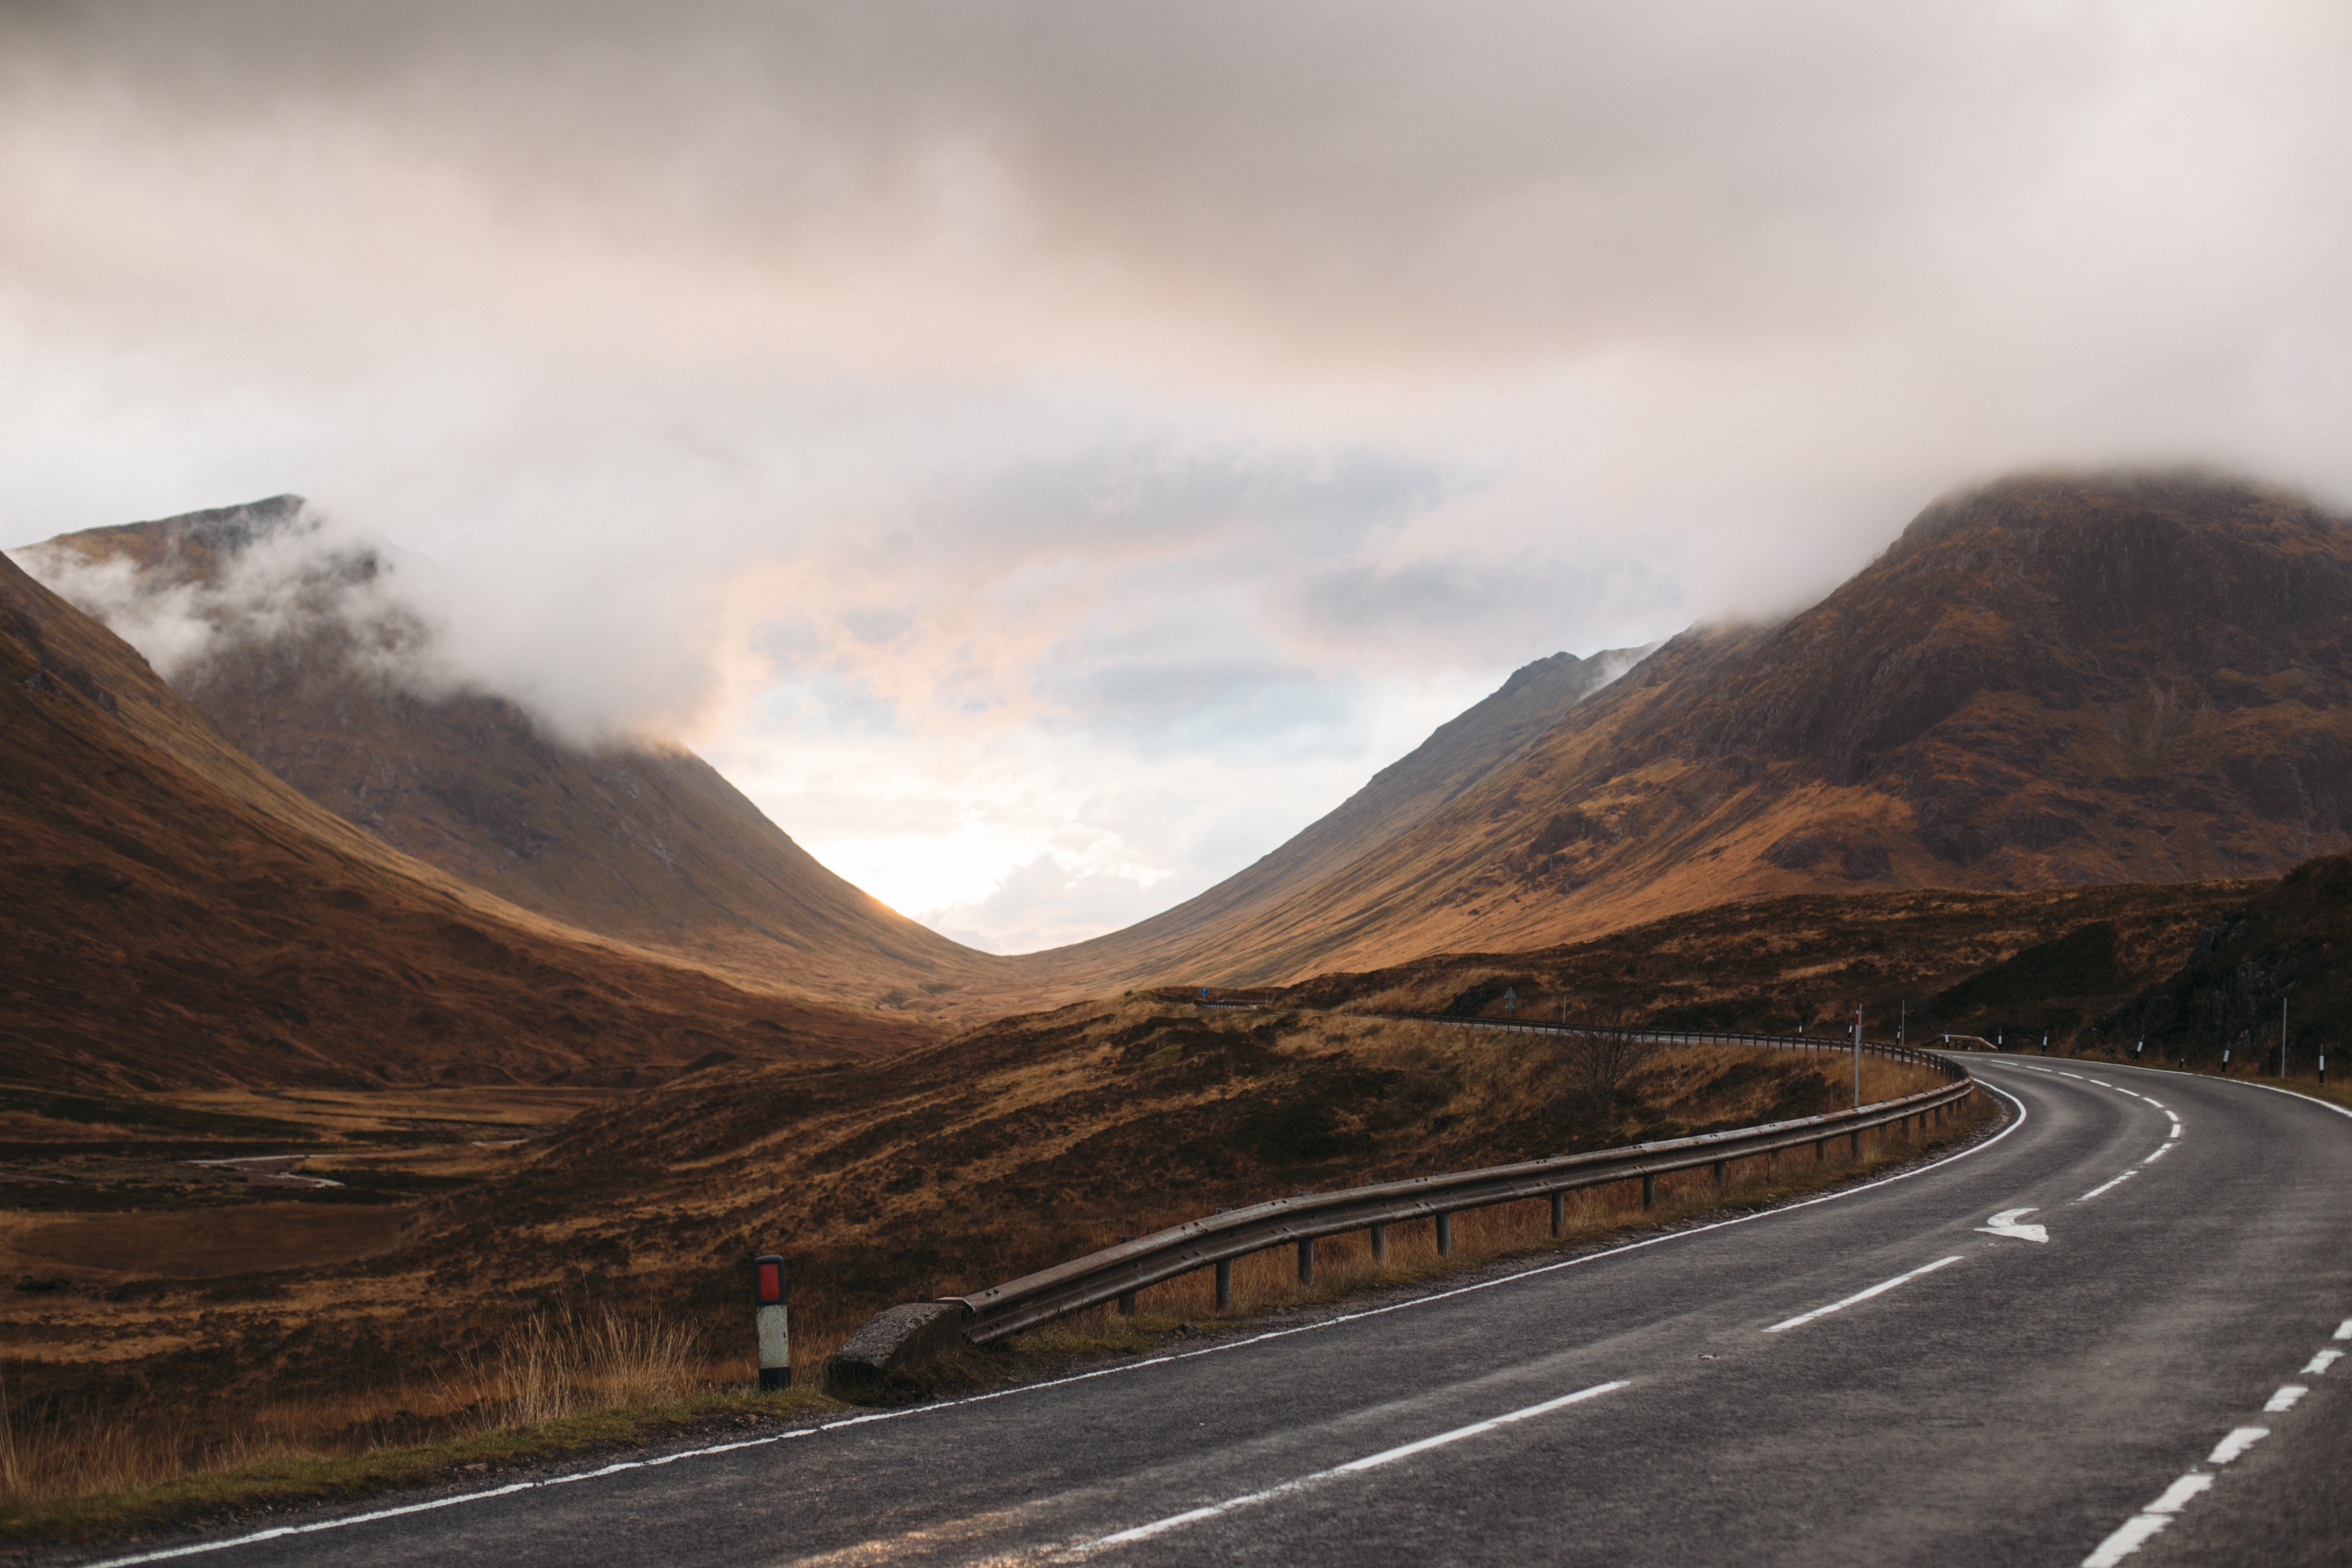
landscape, mountain, cloud, road, morning, hill, highway, valley, mountain range, travel, highland, road trip, clouds, mountains, grassland, infrastructure, plateau, loch, mountain pass, atmospheric phenomenon, mountainous landforms